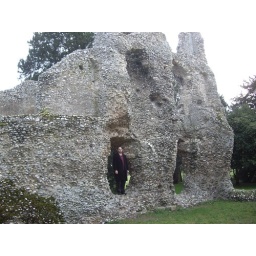
Aaron standing inside what was perhaps once a door or window in the ruins of Weeting Castle.